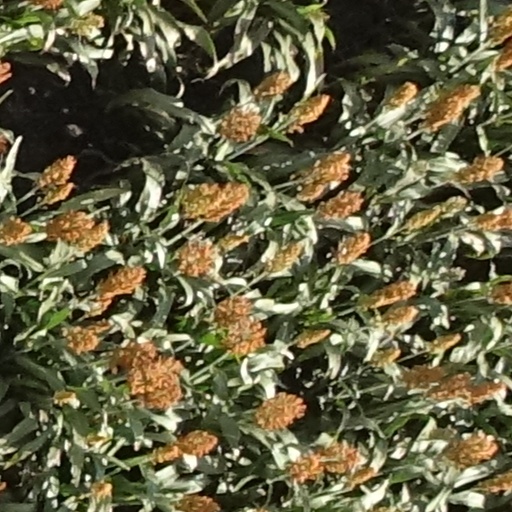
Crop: sorghum